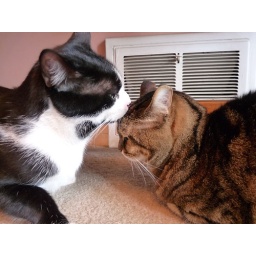
Okay ... so here is absolute proof in black and white (and tabby) that I love my sister!